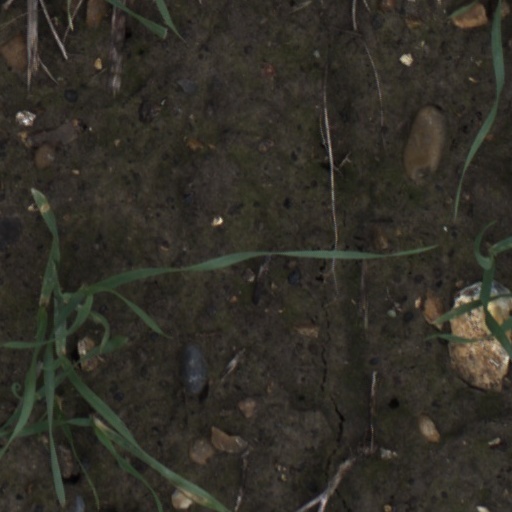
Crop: wheat